Sheung Chui Court

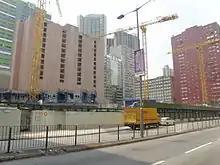
Sheung Chui Court under construction in March 2015

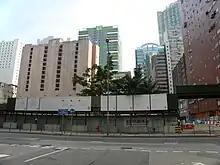
Sheung Chui Court under construction in July 2014

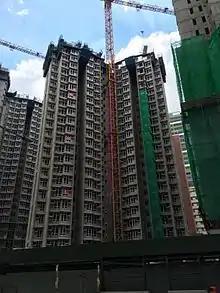
Sheung Chui Court under construction in December 2015

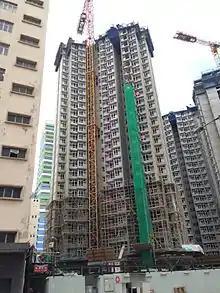
Sheung Chui Court under construction in December 2015

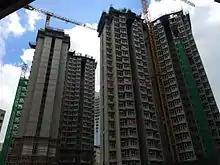
Sheung Chui Court under construction in December 2015

Sheung Chui Court is a home ownership scheme (HOS) court in Sha Tsui Road, Tsuen Wan, New Territories, Hong Kong, which is the first and only HOS court in Tsuen Wan District. It has 3 blocks (A has 31 storeys, B has 36 storeys, C has 40 storeys) with total of 962 units. Also, an elderly day care centre is within the court. It was offered for sale to public in December 2014 and is expected to be completed in 2017.